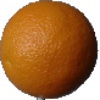
Label: Orange 1